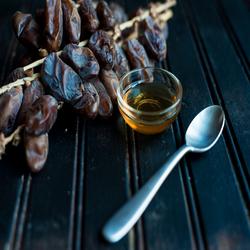
Label: Dates